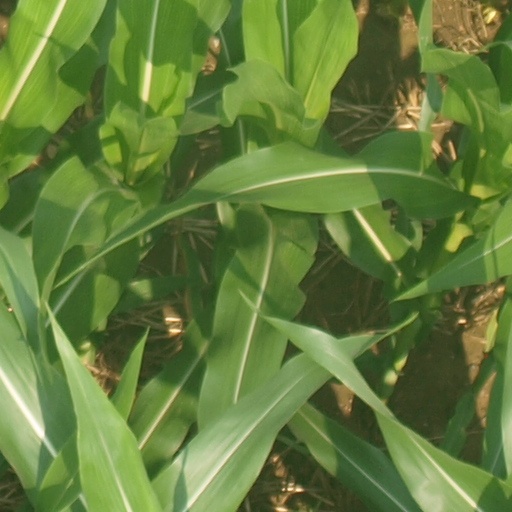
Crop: maize; corn